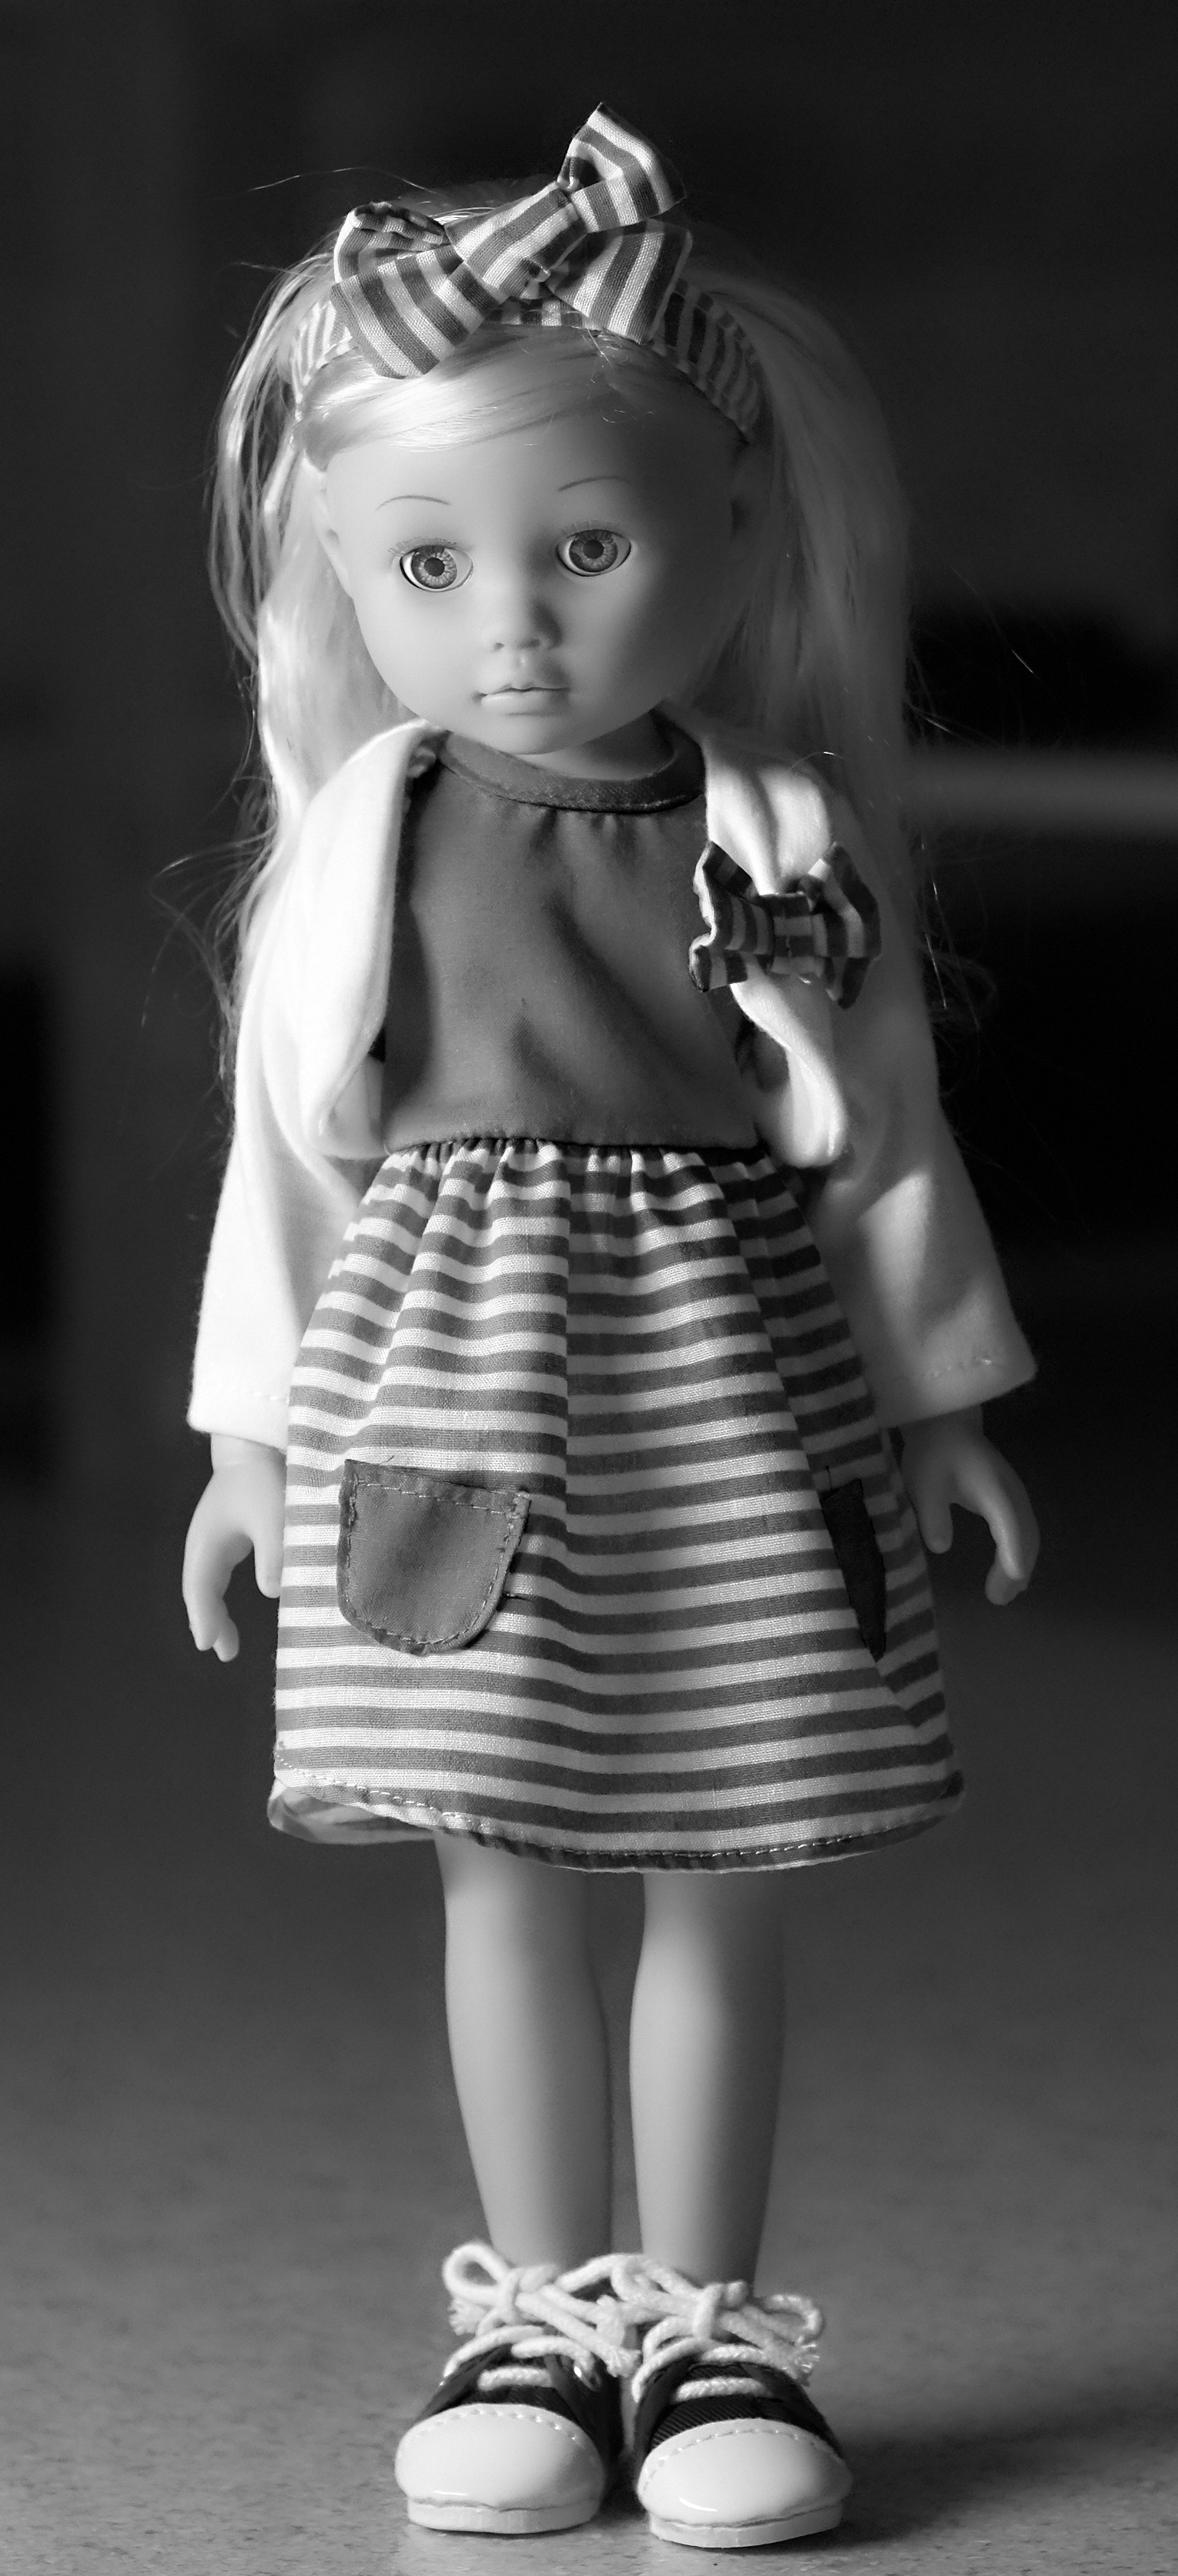
black and white, girl, white, photography, model, sitting, child, fashion, black, monochrome, toy, black white, doll, dress, figure, toddler, stripes, photograph, beauty, blond, photo shoot, fashion doll, monochrome photography, portrait photography, modellpuppe, human positions